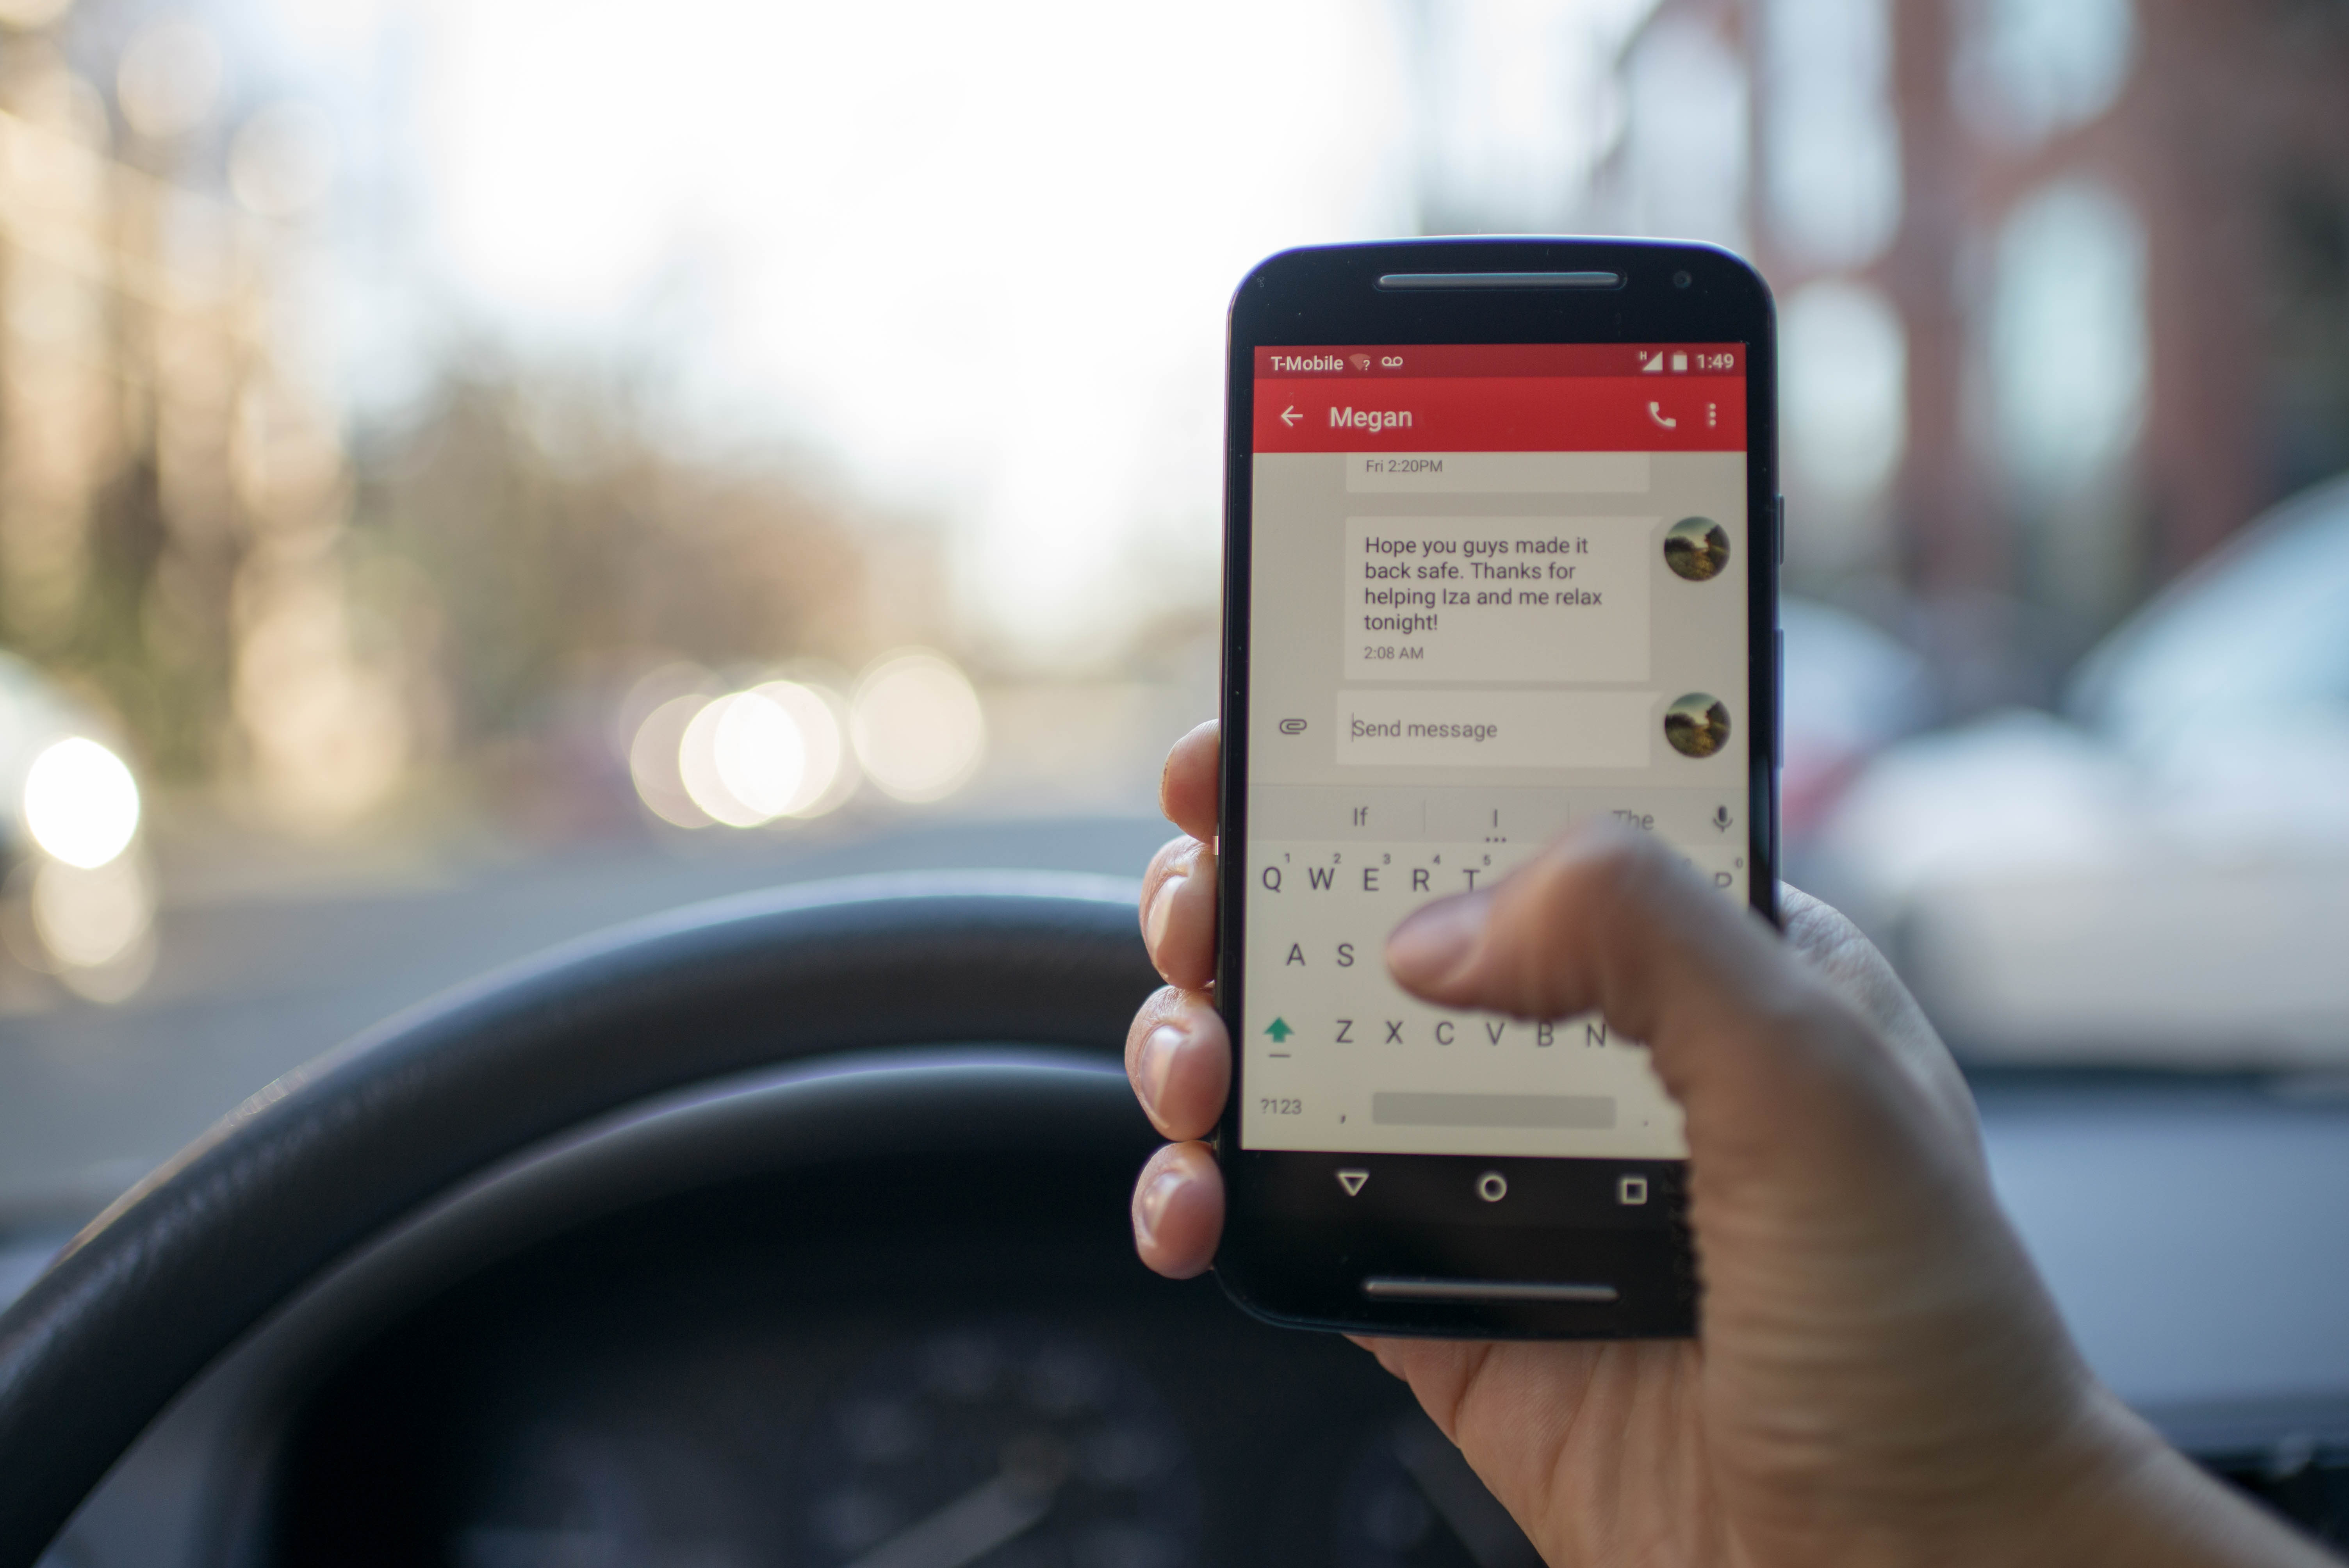
smartphone, hand, screen, blur, technology, car, driving, travel, touch, vehicle, color, gadget, steering wheel, mobile phone, device, focus, electronics, fingers, cellphone, texting, chat, image, touchscreen, contemporary, screenshot, portable communications device